Geneva Centre for Security Policy

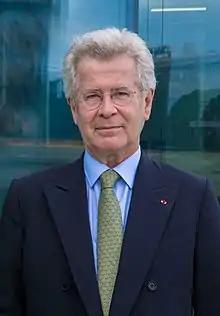
Ambassador Jean-David Levitte 2019

The Geneva Centre for Security Policy (GCSP) is an international foundation that was established in 1995 under Swiss law to "promote the building and maintenance of peace, security and stability". The GCSP was founded by the Federal Department of Defence, Civil Protection and Sports in cooperation with the Federal Department of Foreign Affairs as a Swiss contribution to Partnership for Peace (PfP).